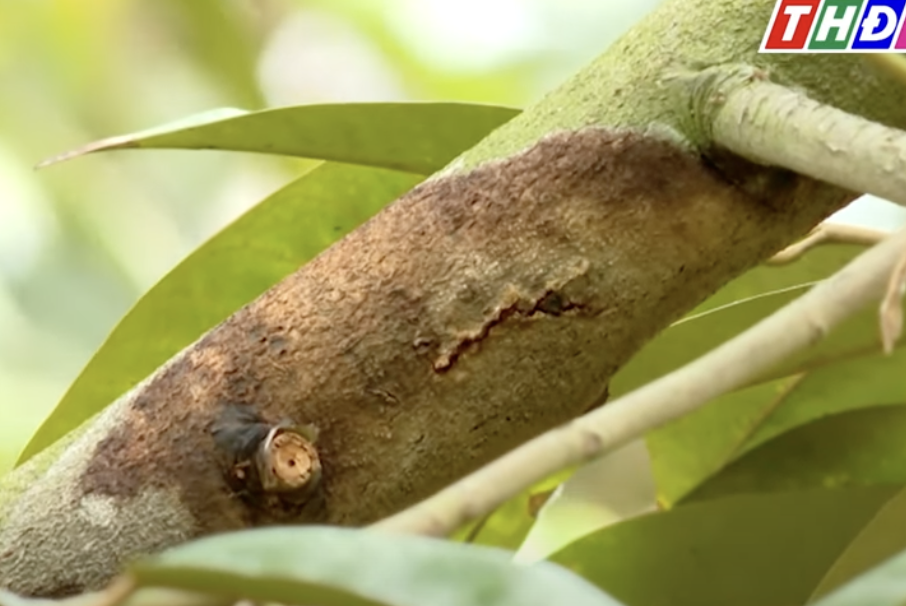
Label: stem_cracking_ gummosis